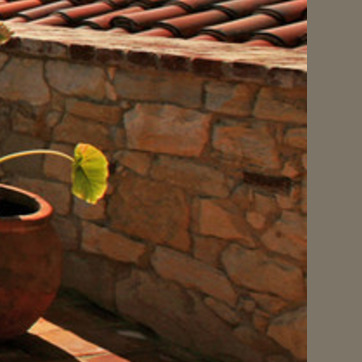
Material: stone